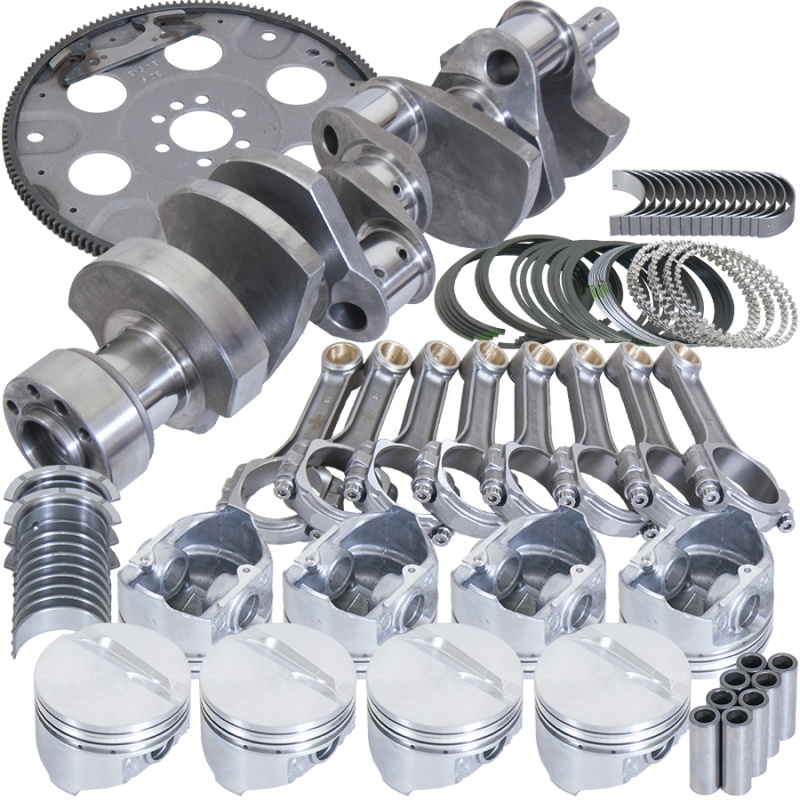
Eagle Chevy LT1350 1Pc 3.750in Crank 5.700in I-Beam Rods 4.030in Pistons 153 Tooth FP Blncd Assembly
BALANCED 3.750" Cast Crank,5.700" I-BEAM Rods,3/8" ARP 8740 BOLTS,HYPEREUTECTIC KB -7CC FLAT TOP 4.030" PISTONS,PLASMA-MOLY STANDARD GAP RINGS,KING SI Rod/MAIN BEARINGS, PIONEER DAMPER & 153 TOOTH FLEXPLATE.
Brand: Eagle
Category: Vehicles & Parts > Vehicle Parts & Accessories > Motor Vehicle Parts > Motor Vehicle Engines > Engine Rebuild Kits